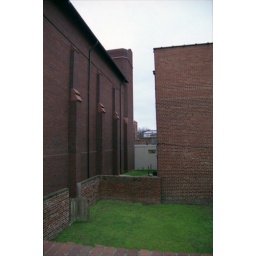
12/26/08Staunton, VAI was struck by how green the grass was for it being December.